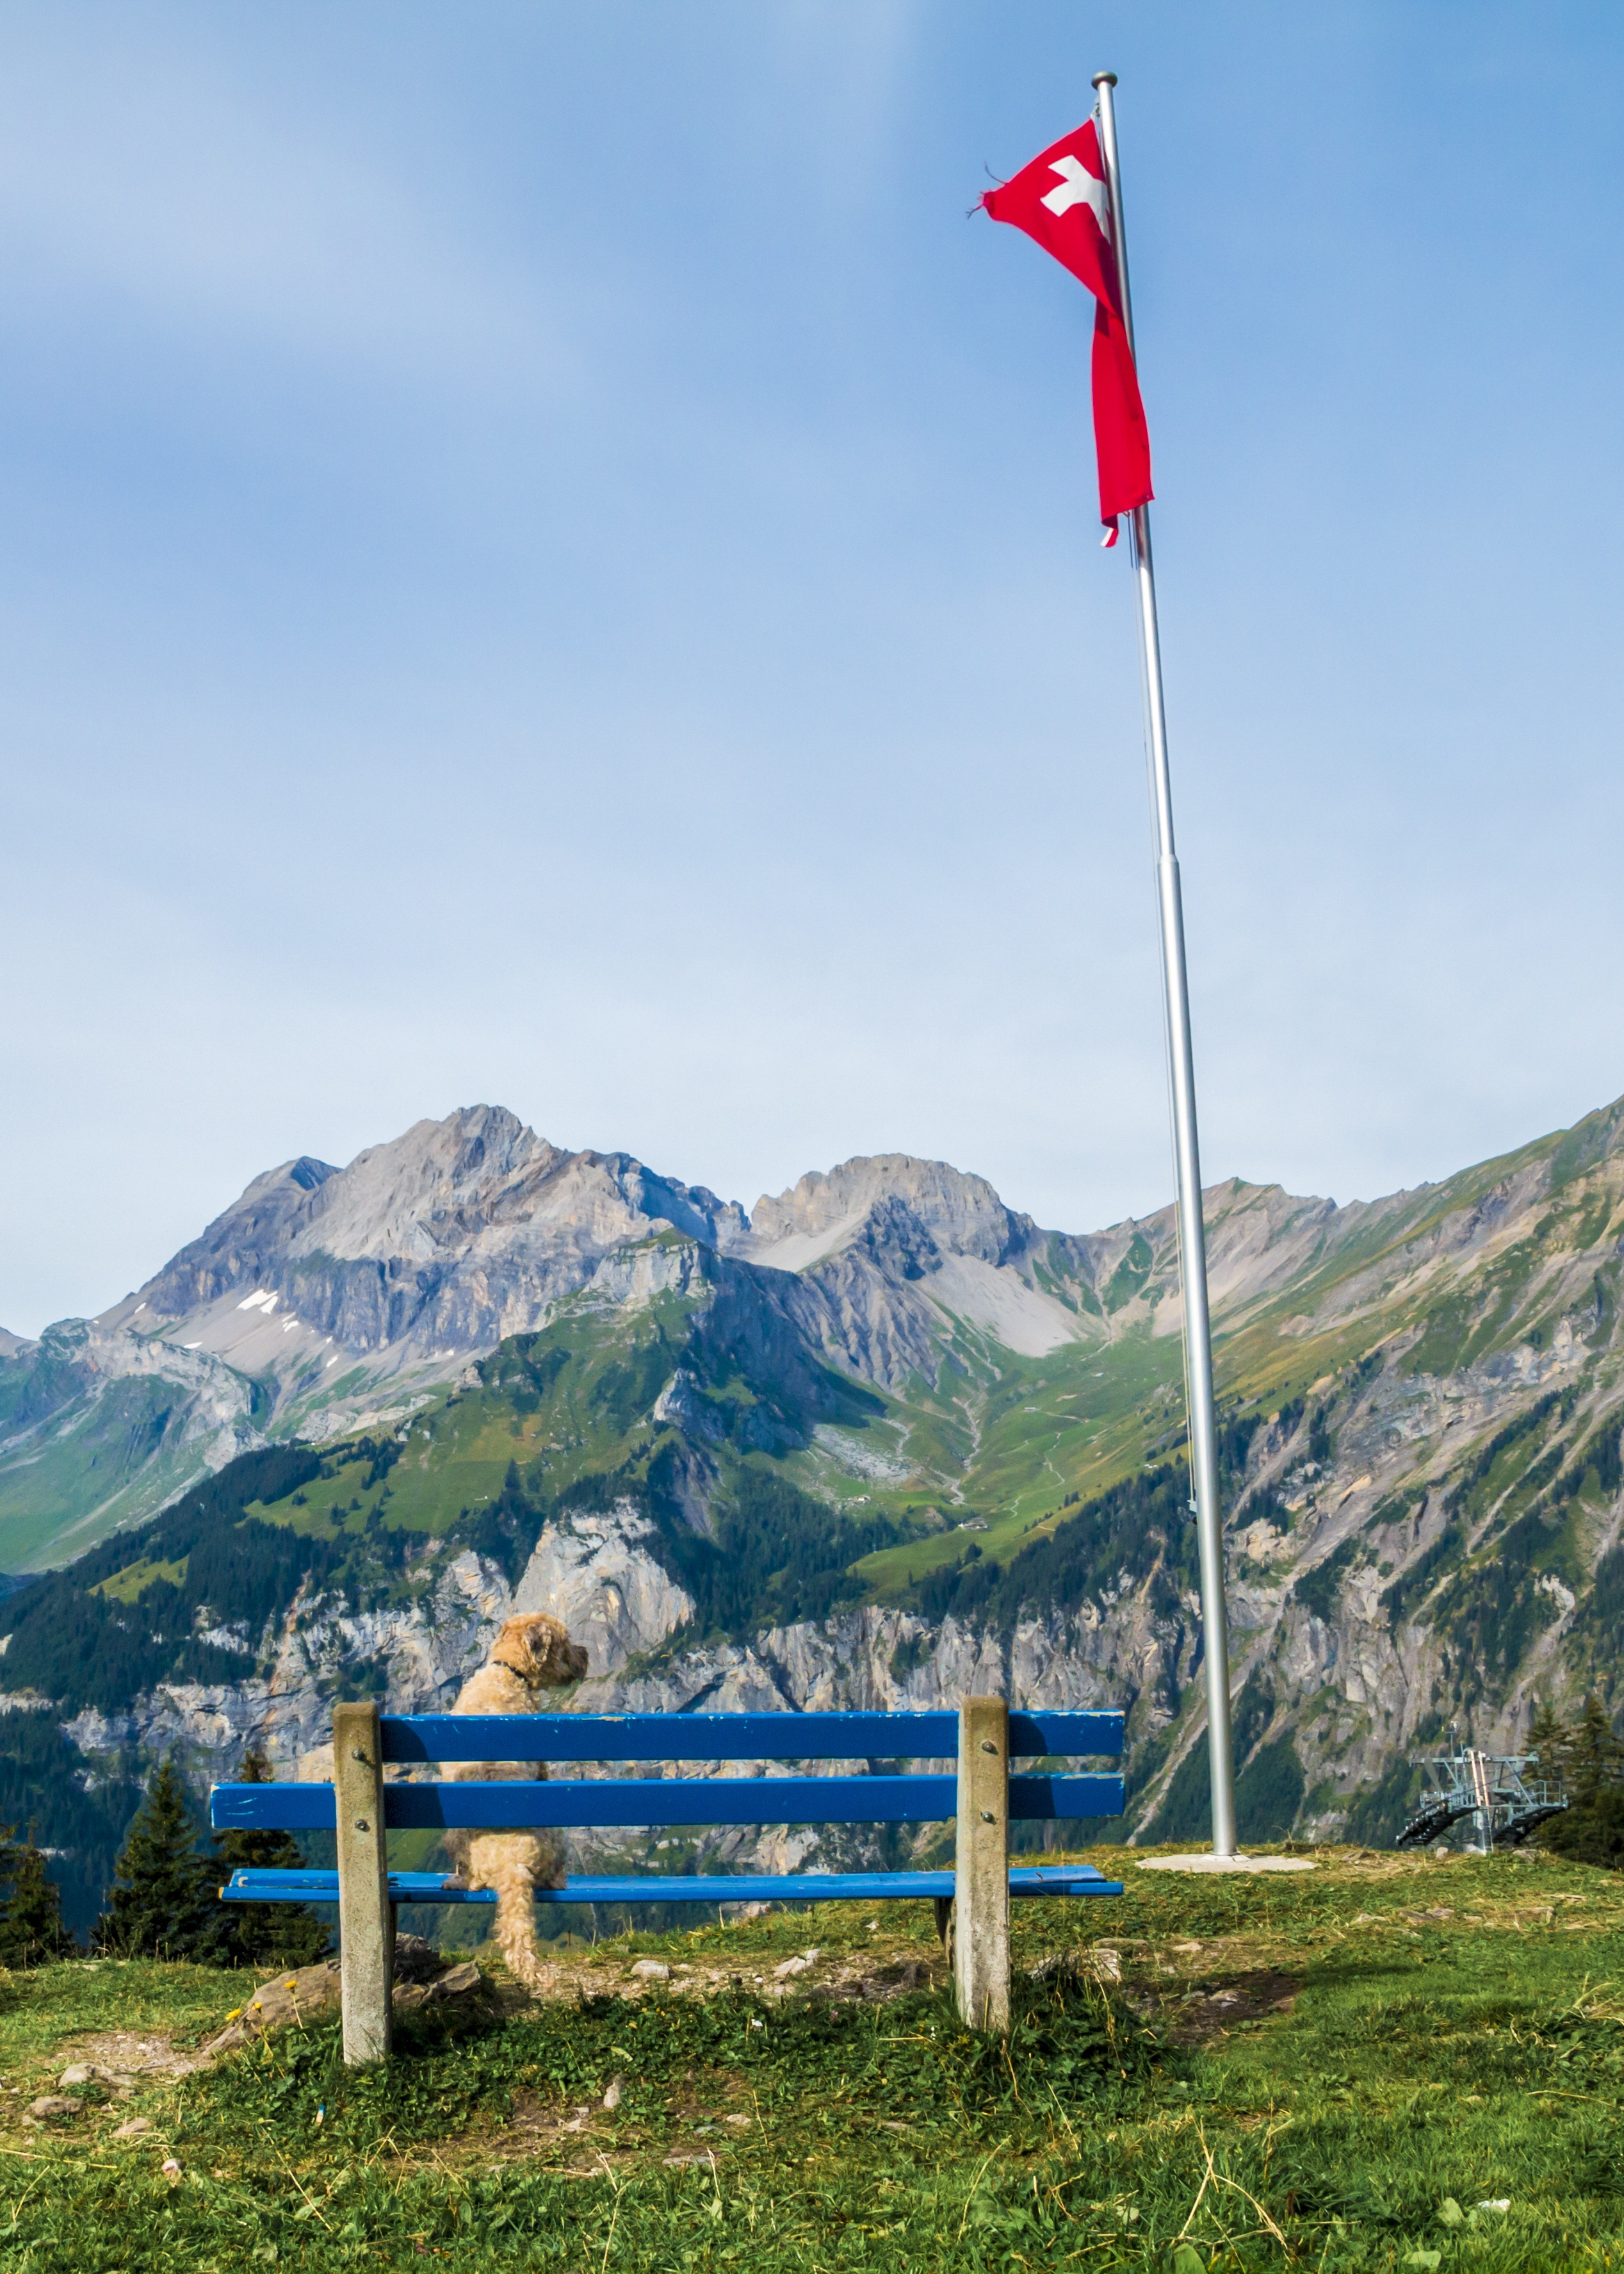
landscape, nature, mountain, hiking, hill, view, wind, dog, mountain range, flag, blue sky, clouds, bank, mountains, switzerland, mood, mountainous landforms